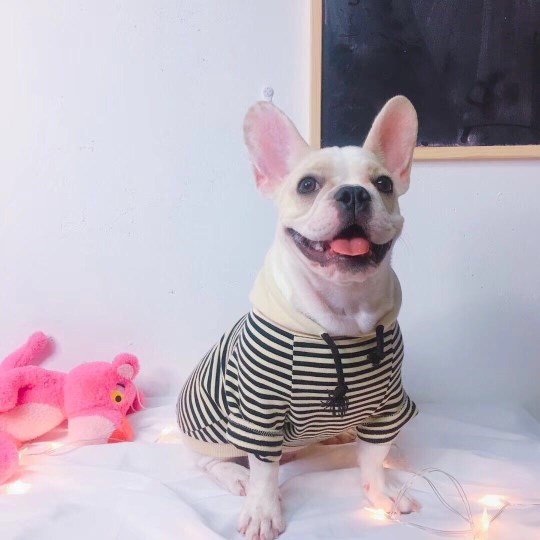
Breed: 1121-n000002-French_bulldog